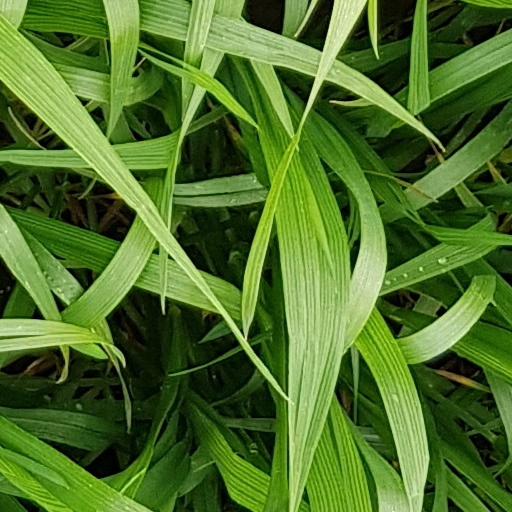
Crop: wheat